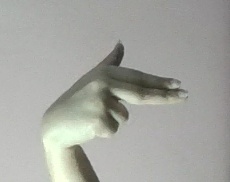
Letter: ghain